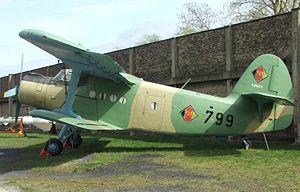
La Luftstreitkräfte / Luftverteidigung était la force aérienne de l'Allemagne de l'Est jusqu'en 1990, date de sa réunification avec l'Allemagne de l'Ouest. Ce fut l'une des quatre branches militaires de la Nationale Volksarmee avec la Landstreitkräfte der NVA, la Volksmarine, et les troupes frontalières.
L'An-2 est un avion biplan monomoteur polyvalent conçu par le bureau constructeur Antonov. Il fit son premier vol le 31 août 1947 et fut produit à plus de 18 000 exemplaires en URSS, Pologne, Chine et Colombie. Revendiquant le titre de plus gros biplan monomoteur au monde, cet appareil robuste, économique et d’entretien facile, a volé sous presque tous les ciels de la planète et dans les rôles les plus variés : transport de passagers, cargo ou de travail agricole, transport de parachutistes, transport sanitaire, lutte contre l'incendie, hydravion, photographique, exploration météorologique... De nombreux exemplaires sont aujourd'hui encore en état de vol et effectuent des vols de tourisme lors de meetings aériens.